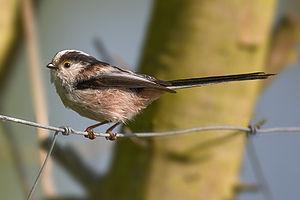
La Mésange à longue queue, Aegithalos caudatus, aussi nommée Orite à longue queue et anciennement tupinet, est une espèce de passereaux de la famille des Aegithalidae. On la trouve presque partout en Europe où elle est sédentaire et occupe presque tous les habitats : bois, parcs, jardins, etc.